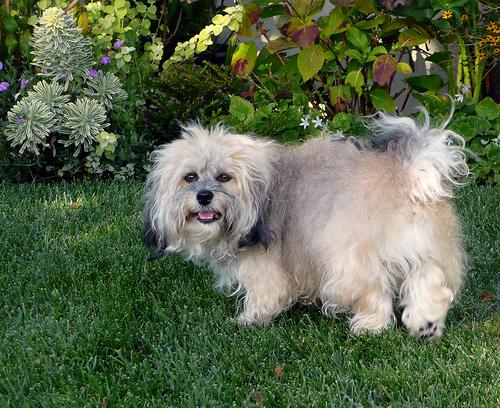
Breed: havanese